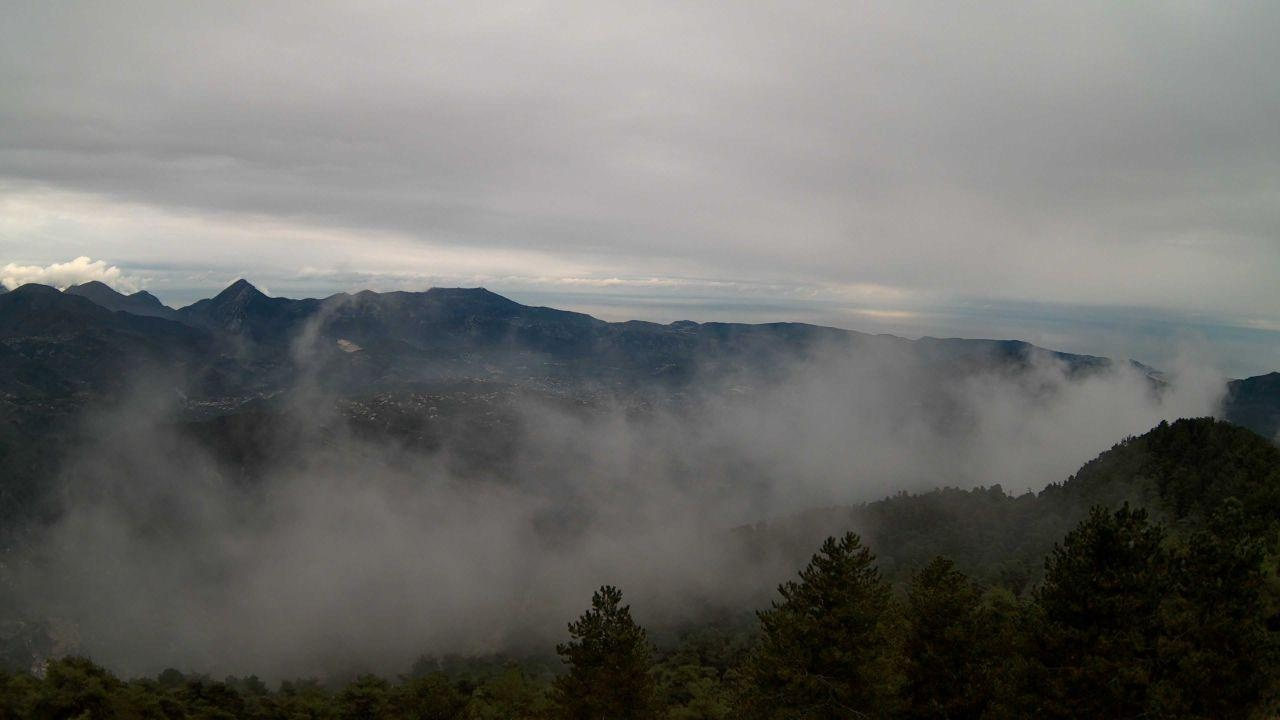
Fire: no
Smoke: no